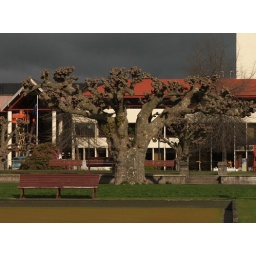
Rotorua Bowling Club in Government Gardens. I think these are plane trees which have been pollarded.